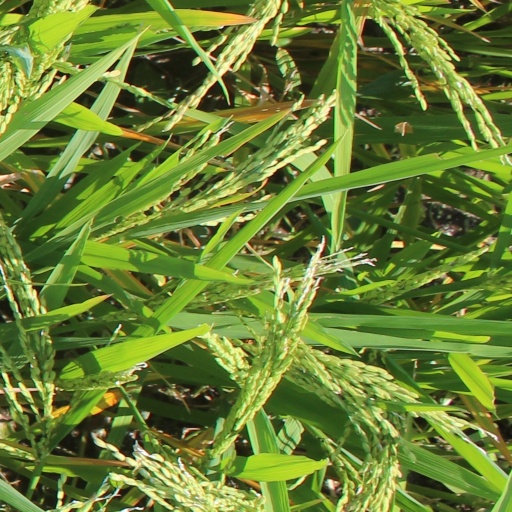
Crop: rice